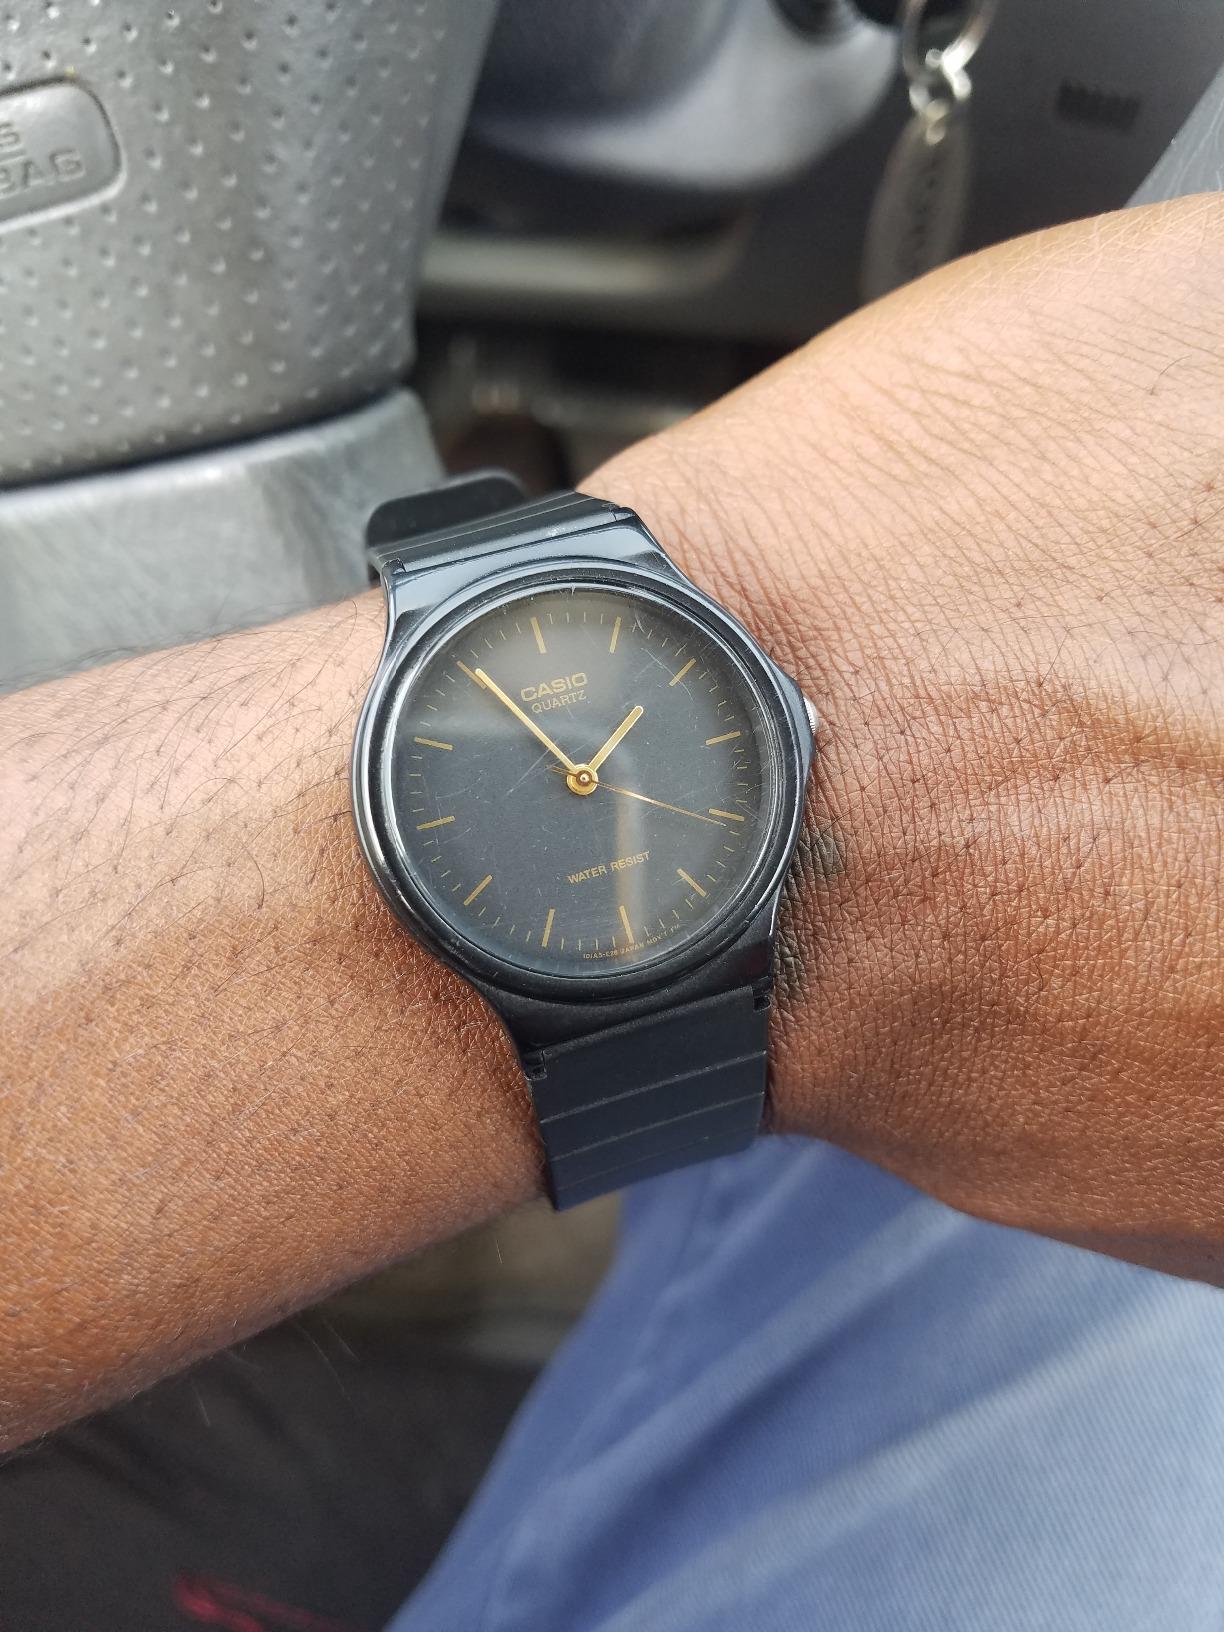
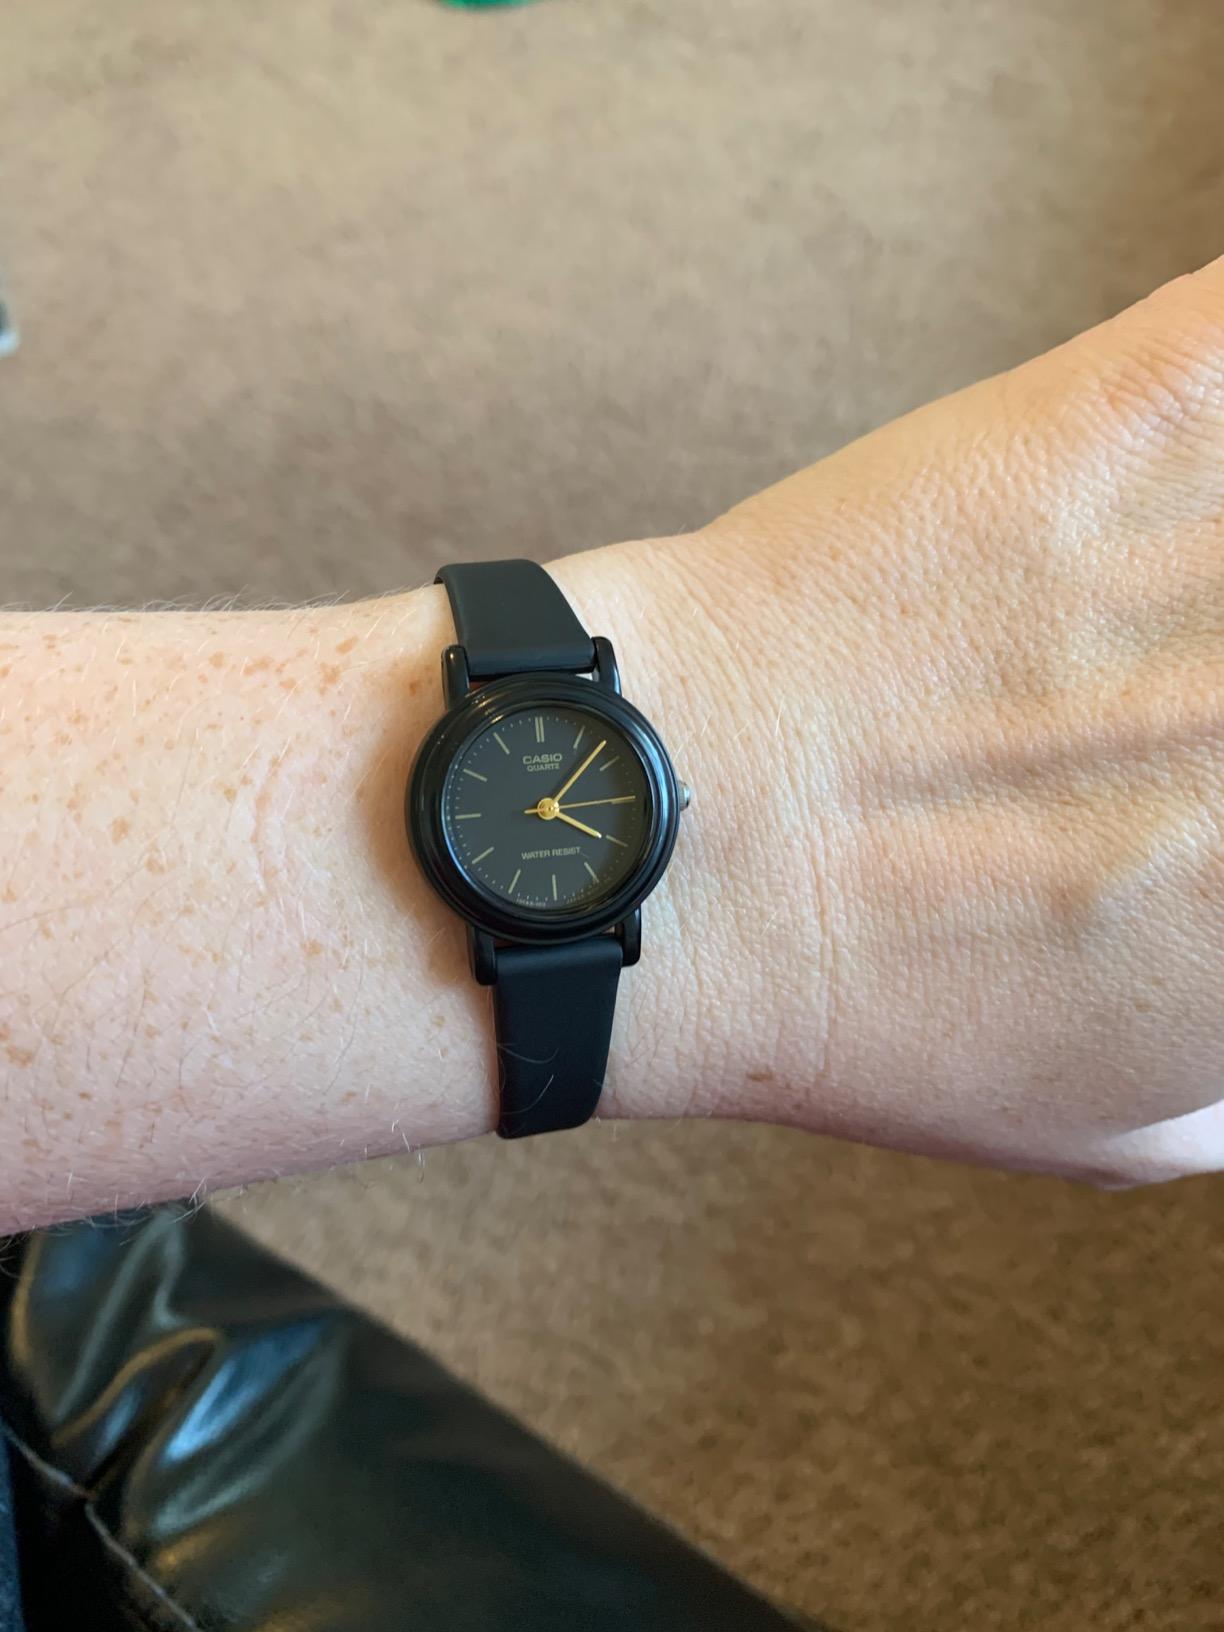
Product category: accessories_watch
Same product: no